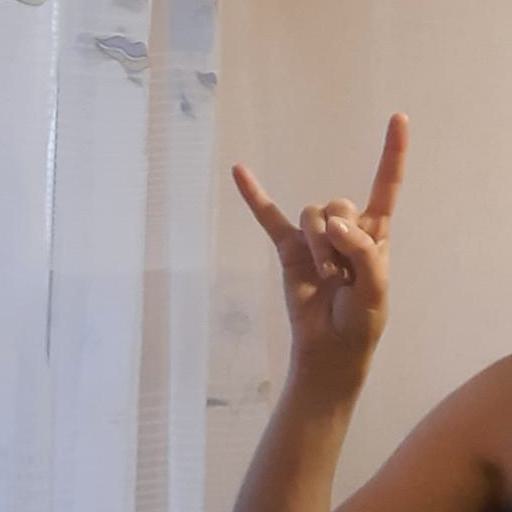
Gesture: rock